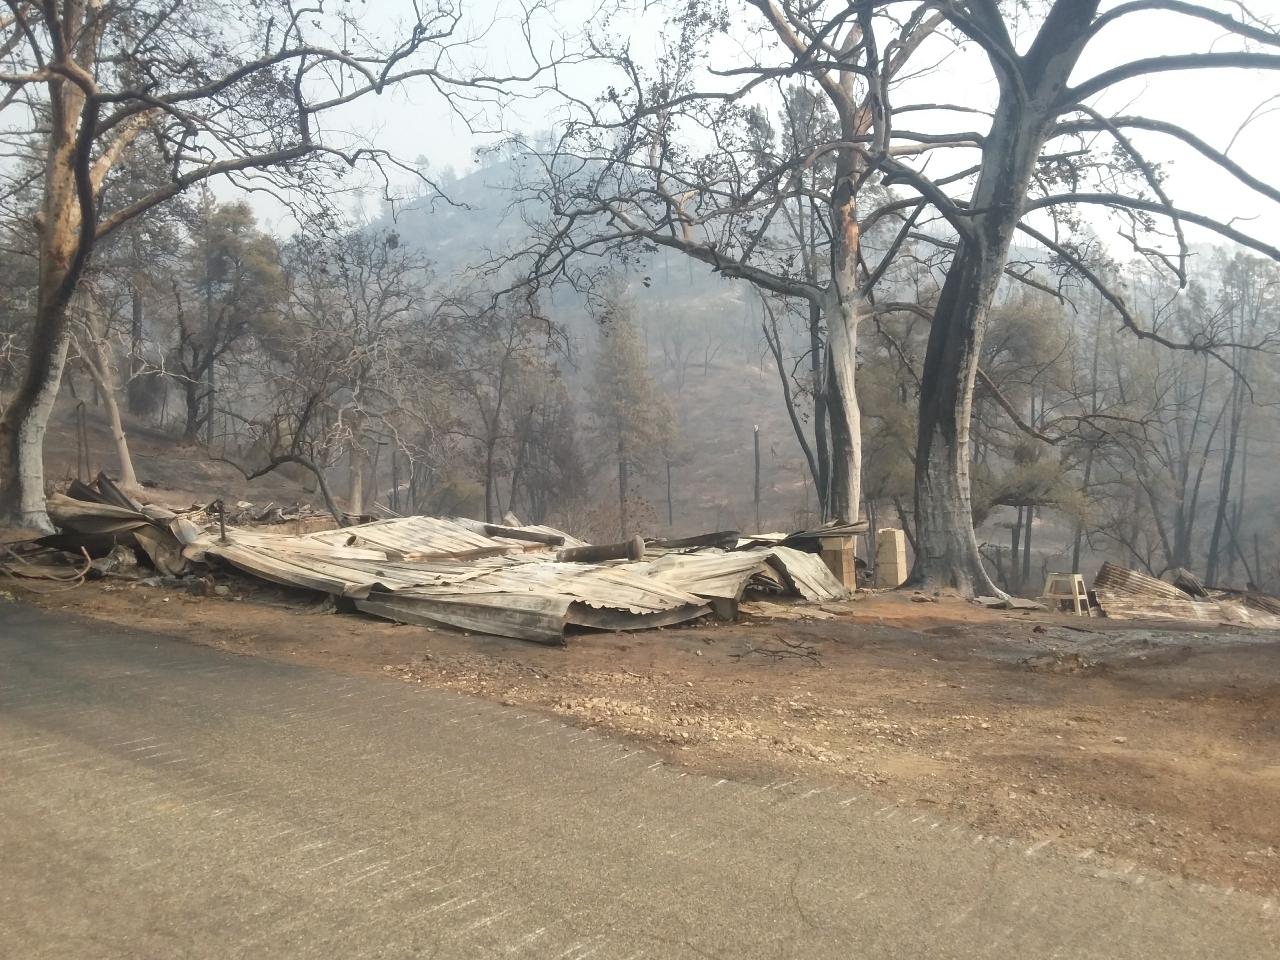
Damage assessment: destroyed